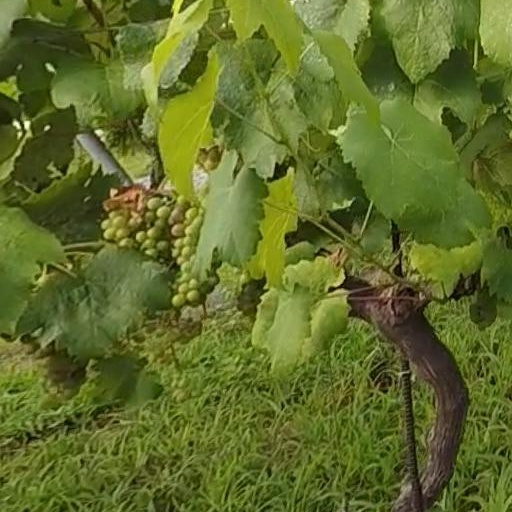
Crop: grape